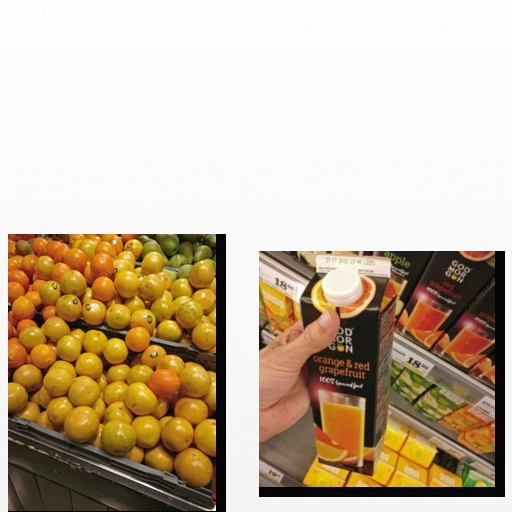
Food items: orange_red_grapefruit_juice, red_grapefruit